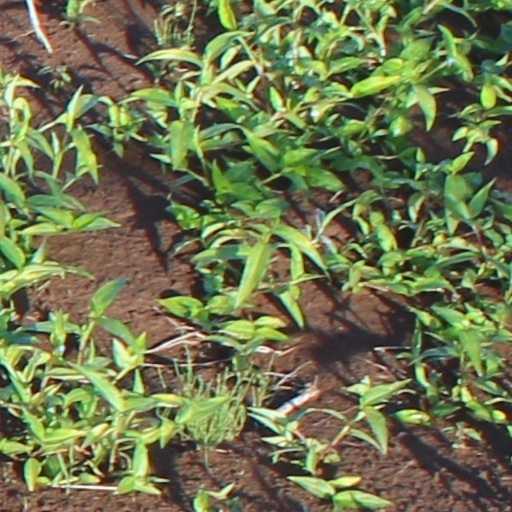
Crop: wheat